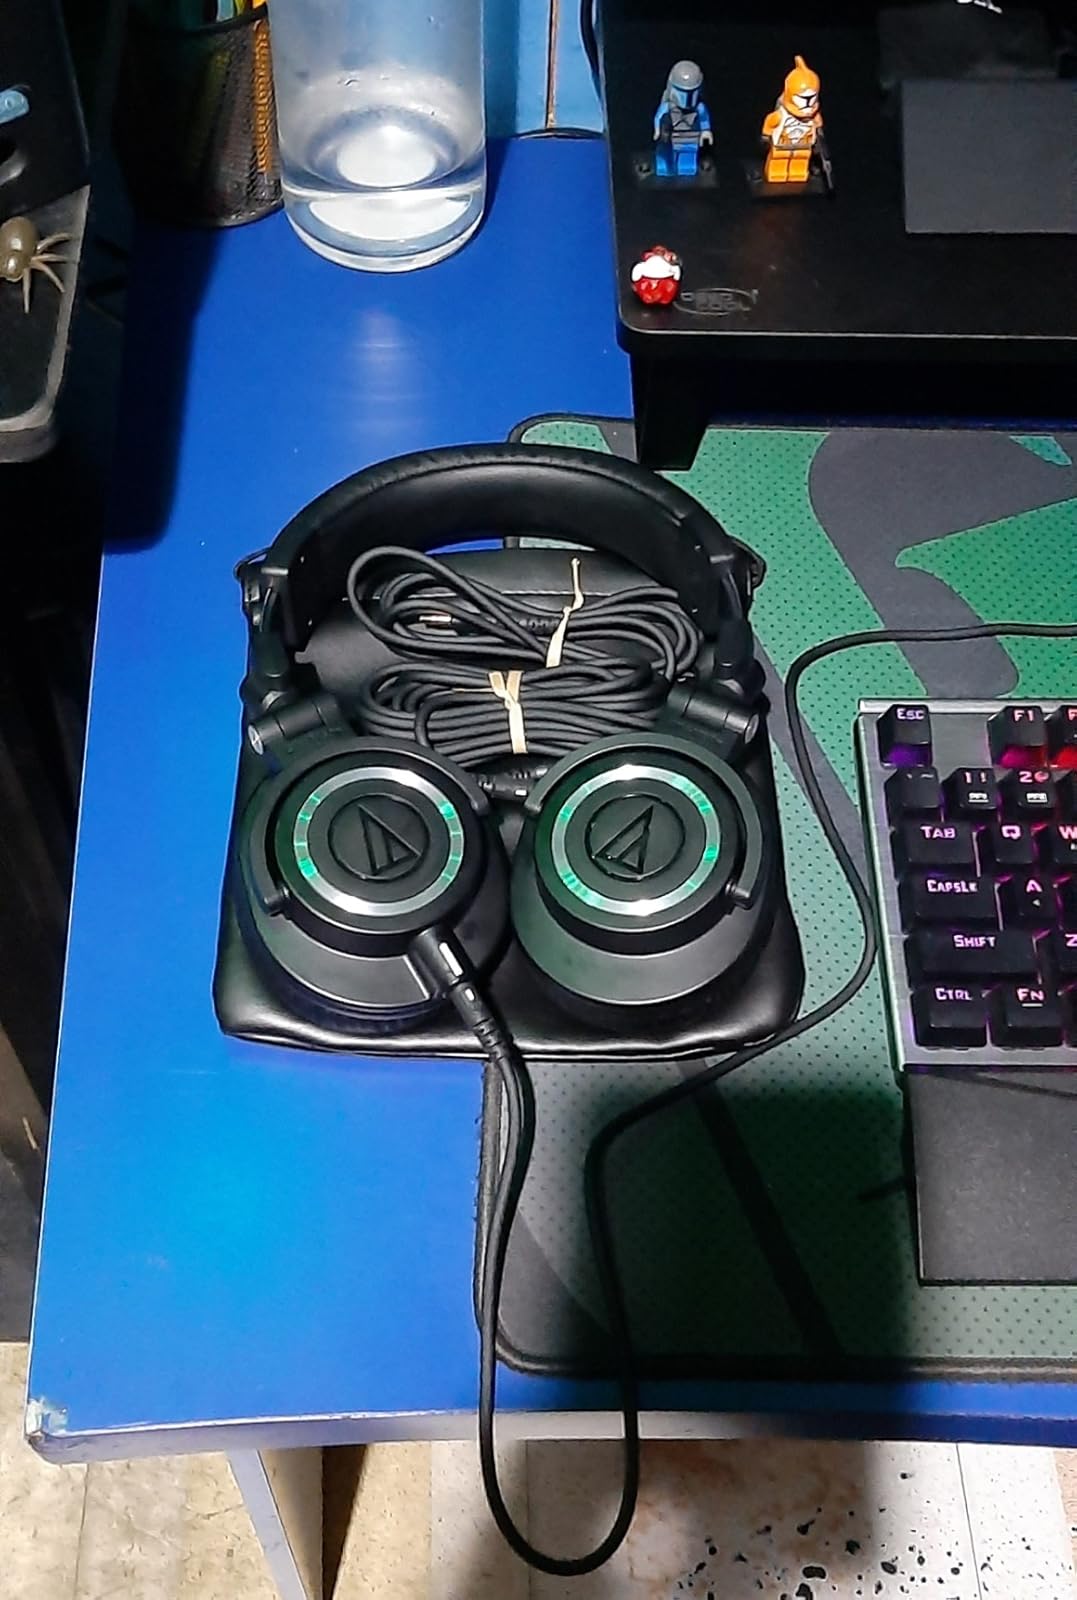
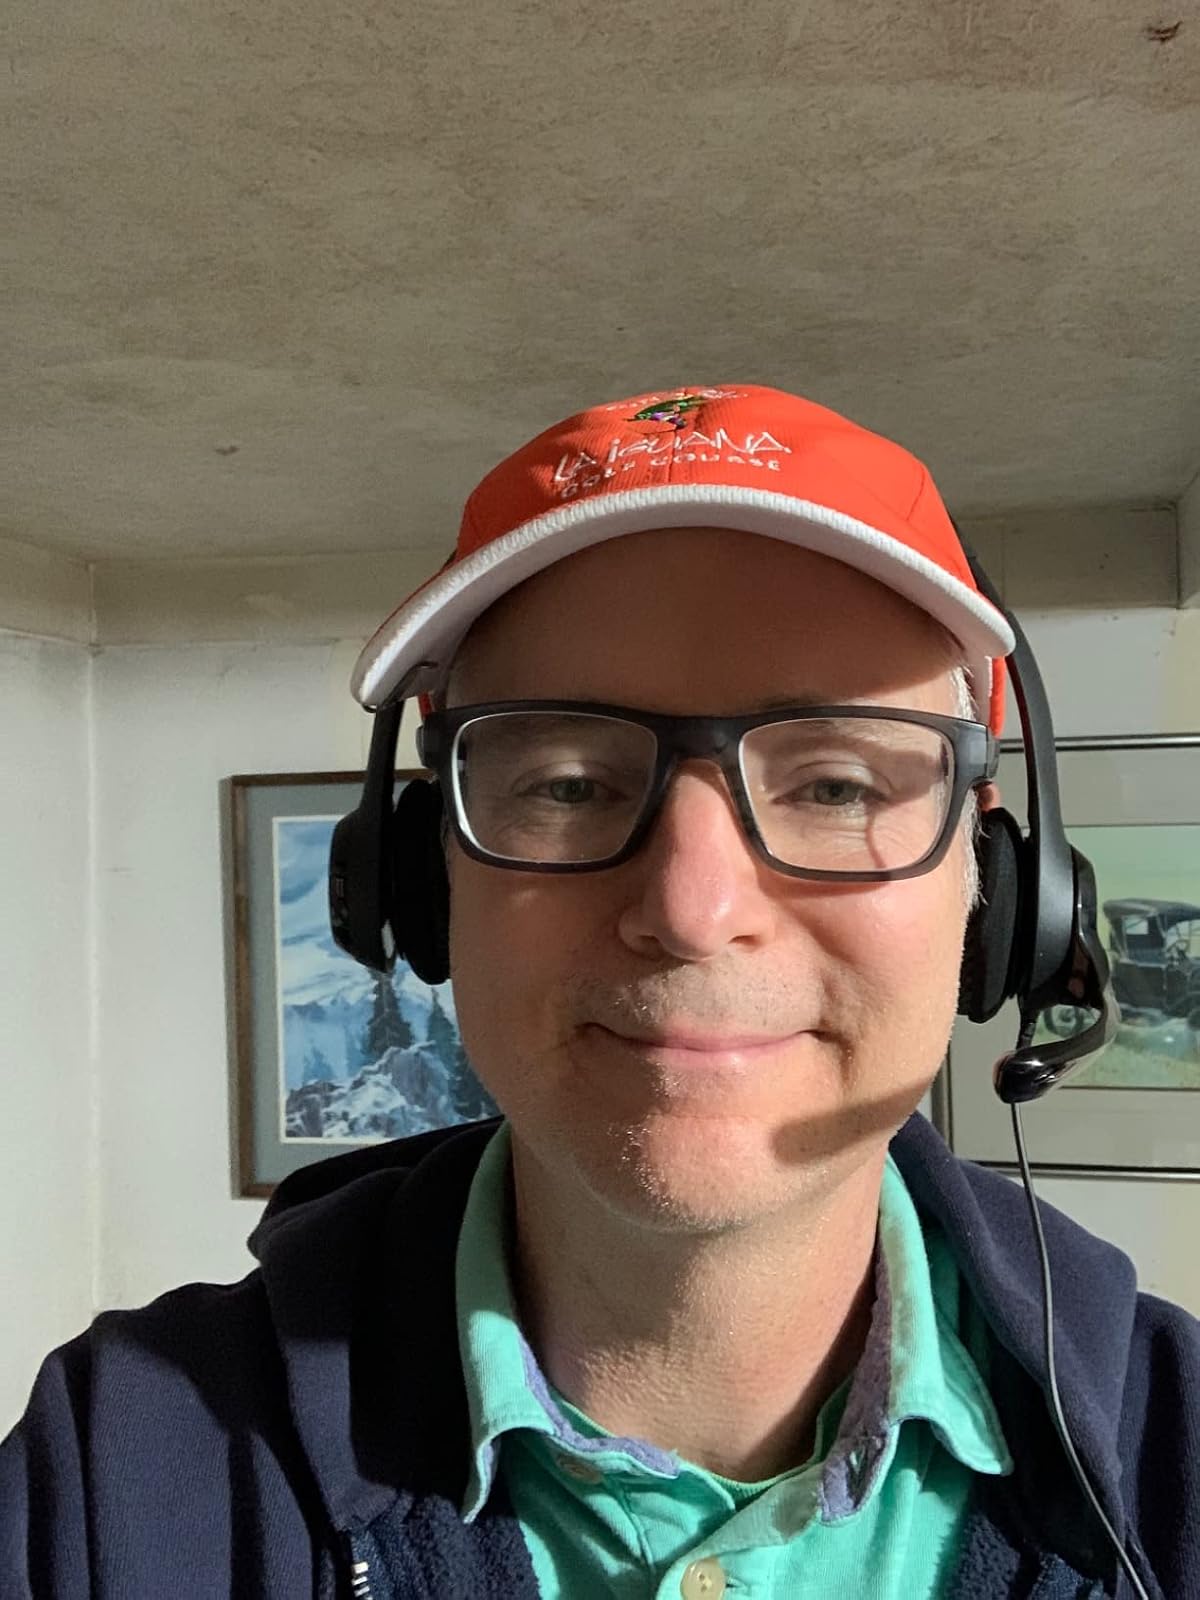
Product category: headphones
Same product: no